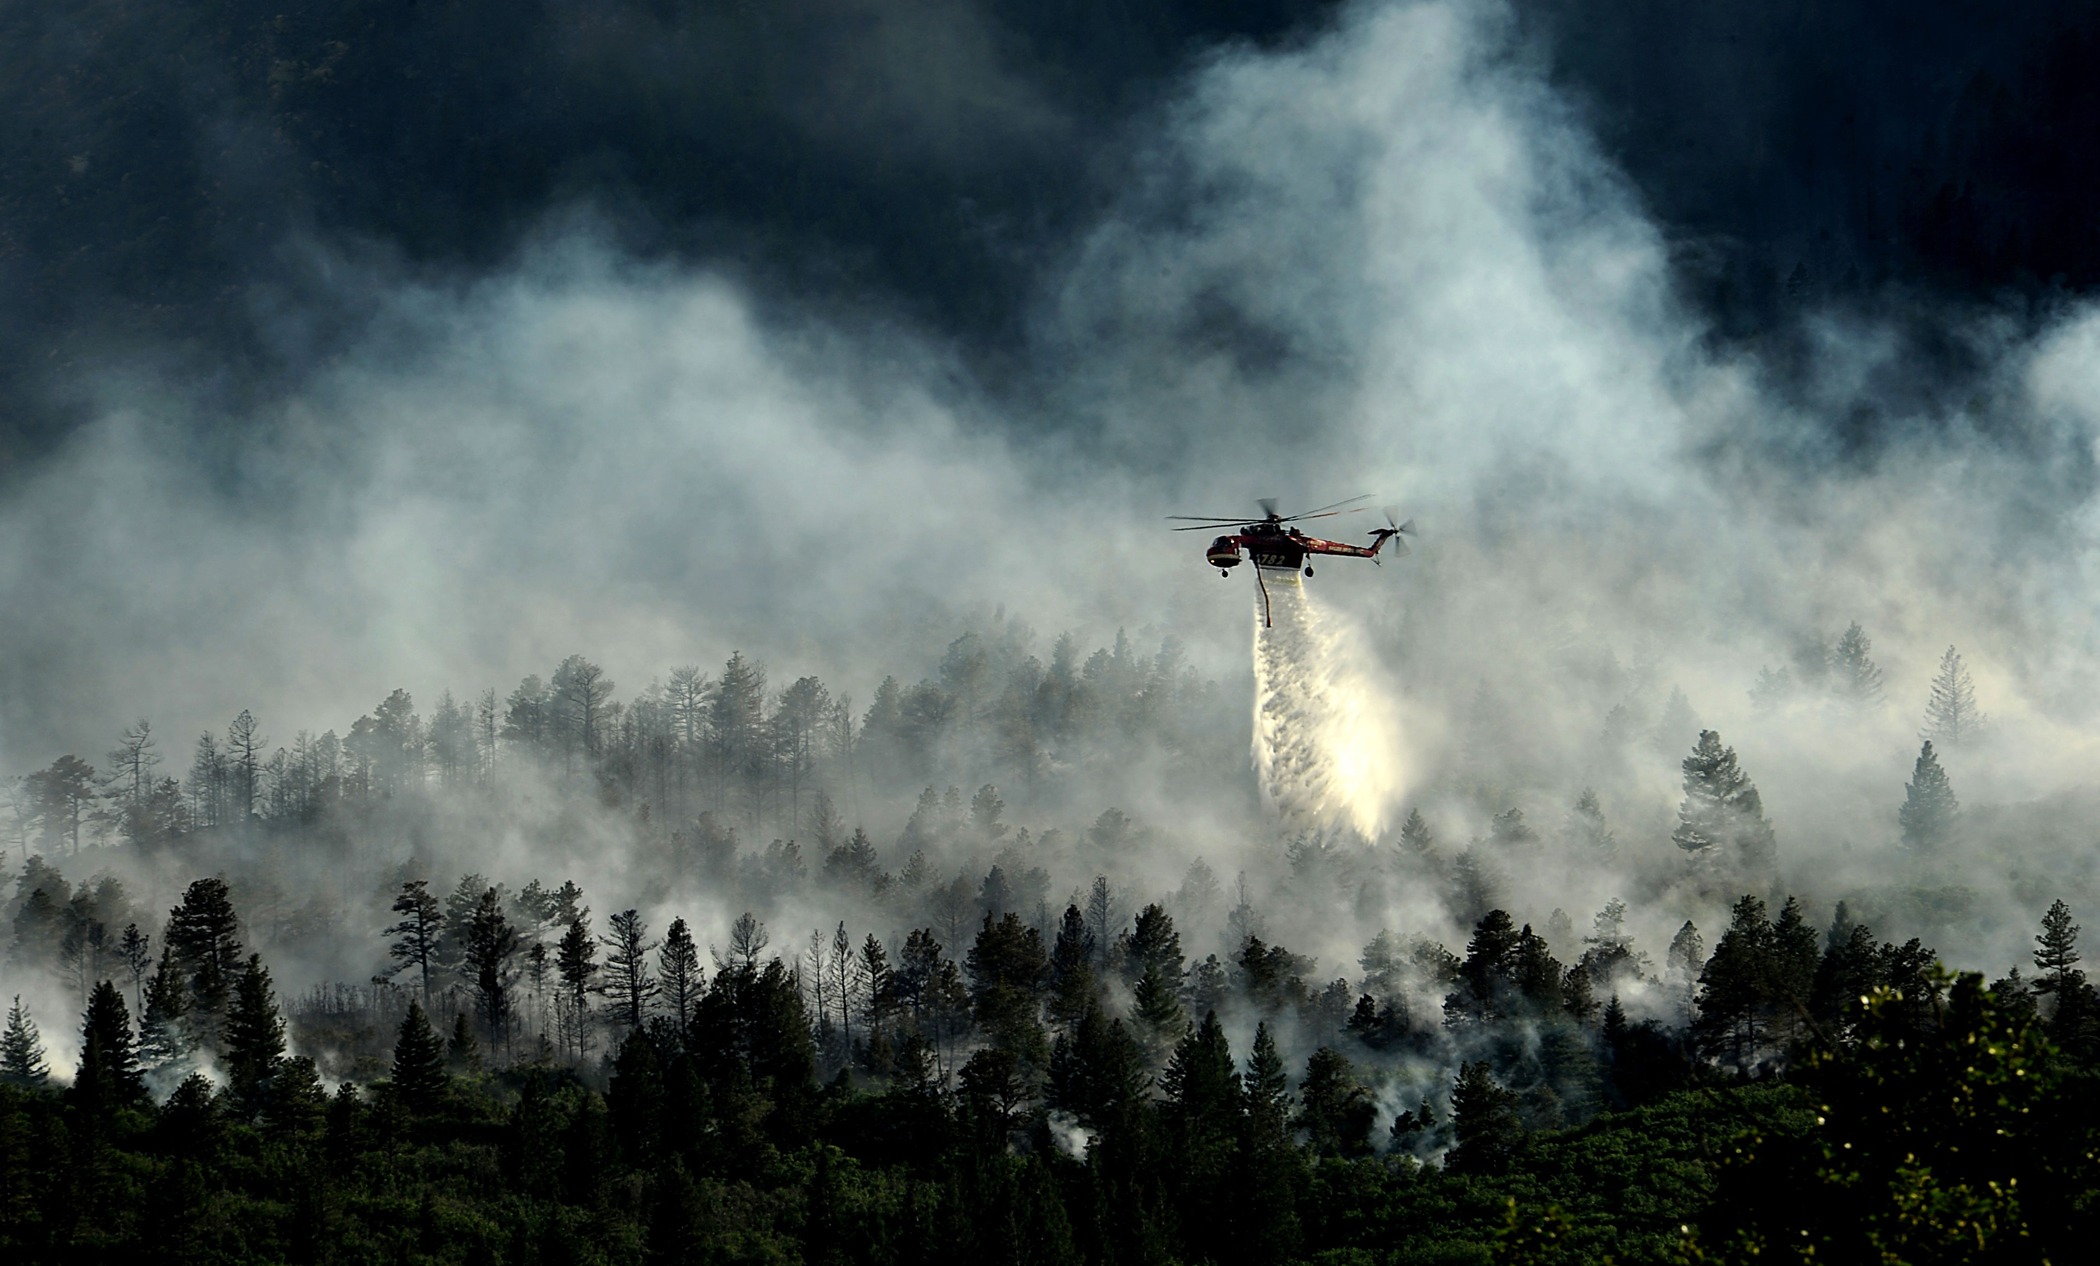
nature, forest, cloud, sky, mist, countryside, country, smoke, fire, darkness, helicopter, trees, woods, outside, clouds, colorado, smoky, screenshot, wildfire, colorado springs, atmospheric phenomenon, atmosphere of earth, geological phenomenon, containment, dumping water, firefight